Edinburgh City Artillery

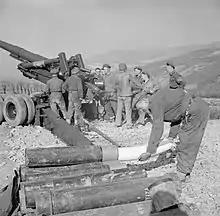
RA gunners load a US 155mm 'Long Tom' gun.

On 1 December, the regiment moved back into Belgium to join XXX Corps. During late December the corps was diverted south to strengthen the northern side of the 'Bulge' formed by the German Ardennes Offensive, and by early January 1945, 51st (L) Hvy Rgt was with 9 AGRA in XII Corps in the southern Netherlands, supporting 7th Armoured and 52nd (Lowland) Divisions with CB and HF missions.